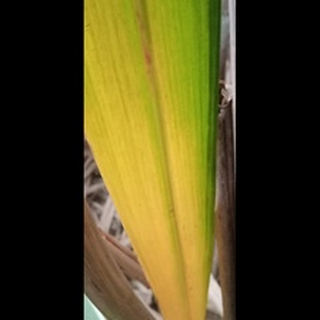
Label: sugarcane_yellow_leaf_disease